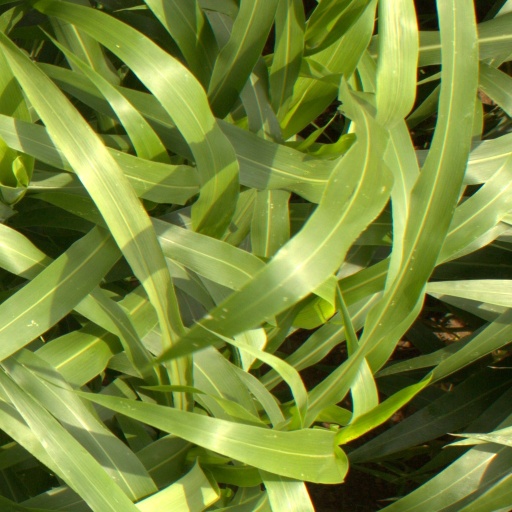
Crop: sorghum